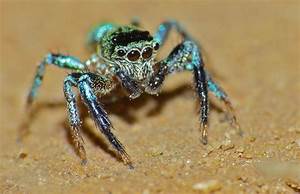
Label: spider